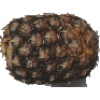
Label: Pineapple 1